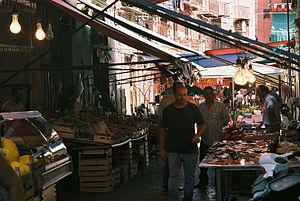
Palerme [palɛʁm] est une ville italienne, chef-lieu et plus grande ville de la région Sicile avec environ 650 000 habitants, et formant avec ses banlieues une unité urbaine d'environ 1 million d'habitants. Elle se situe dans une baie sur la côte nord de l'île.
La Sicile est la plus grande île méditerranéenne. Depuis 1946, cette île est réunie aux îles éoliennes, Égades, Pélages, Ustica et Pantelleria dans la région autonome d'Italie qui porte son nom et dont elle compose 98 % du territoire.